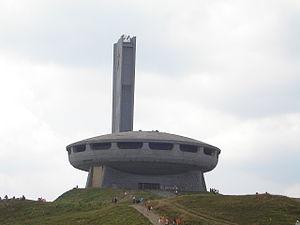
La république populaire de Bulgarie est le régime politique en vigueur en Bulgarie entre 1946 et 1990, de l'abolition du royaume de Bulgarie à la chute du bloc de l'Est. Faisant partie des régimes dits de « démocratie populaire », associée au bloc de l'Est, membre du Pacte de Varsovie et du Conseil d'assistance économique mutuelle, la République populaire de Bulgarie est un proche allié de l'Union soviétique durant la guerre froide. Sa vie politique est dominée par le Parti communiste bulgare. Le régime prend fin de facto en 1989 ; la Bulgarie change de nom officiel en 1990 mais n'adopte une nouvelle constitution qu'en 1991.